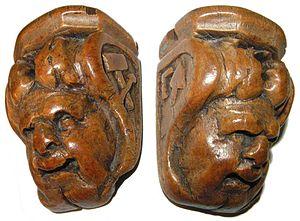
Le fil à plomb est un outil constitué d'un fil lesté utilisé pour obtenir des verticales.